Moline Downtown Commercial Historic District

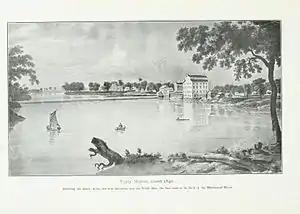
Moline c. 1840

The city of Moline traces its beginnings to the arrival of David B. Sears from Cairo, Illinois in 1836. He established a brush and stone mill in 1838 in what was an unincorporated area known as Rock Island Mills. Other mills were opened in the area that did everything from grinding corn and wheat to processing logs into lumber. John Deere opened his first factory along the Mississippi River in 1847, as part of a partnership, Deere, Tate, and Gould. The partnership would dissolve in 1852 and become Deere & Company. The name of the area was changed to Moline, an adaptation of the French word for "milltown." Moline was incorporated into a town on April 21, 1848.